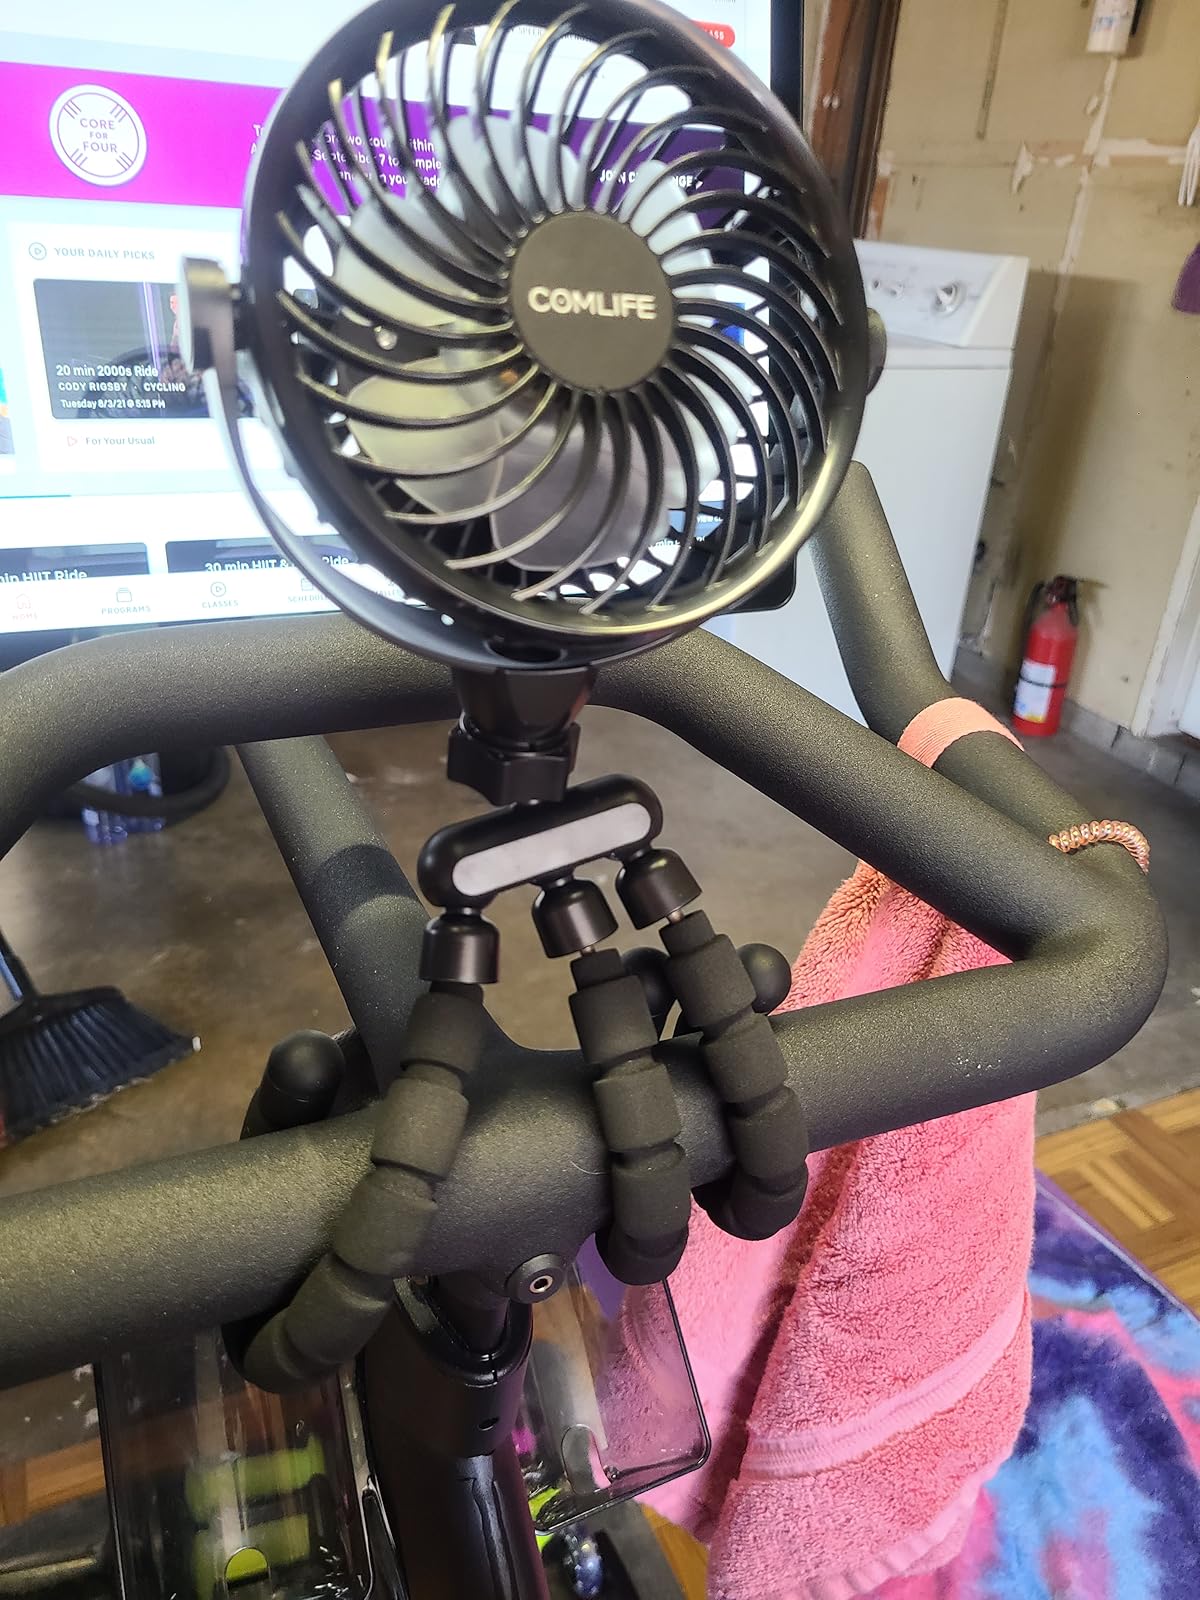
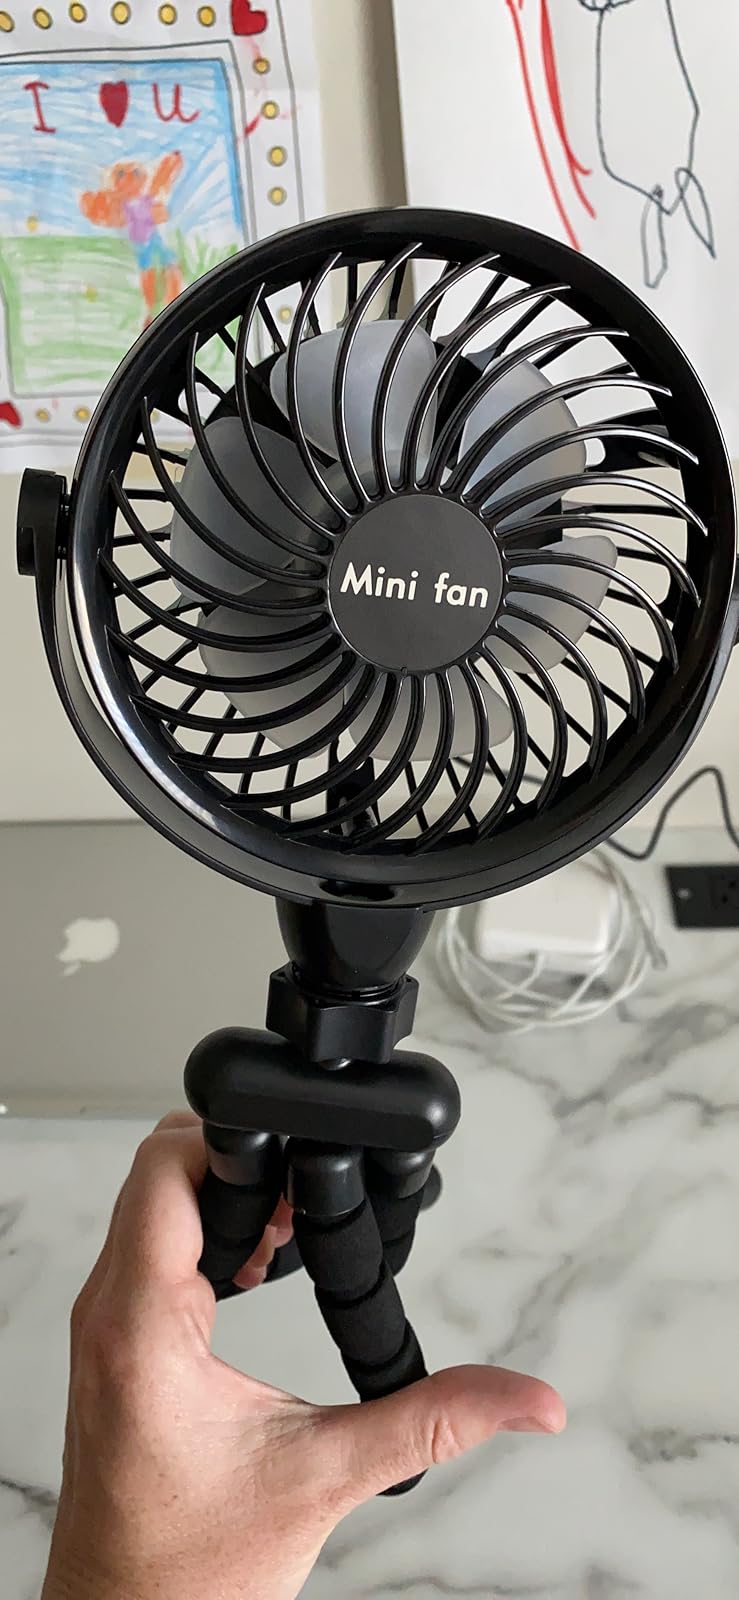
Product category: fan
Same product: yes